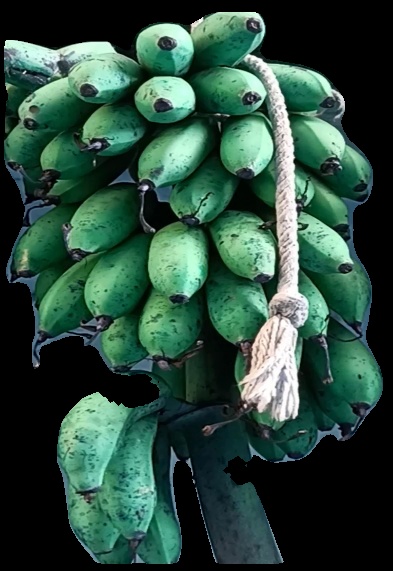
Variety: rasbale
Grade: grade2